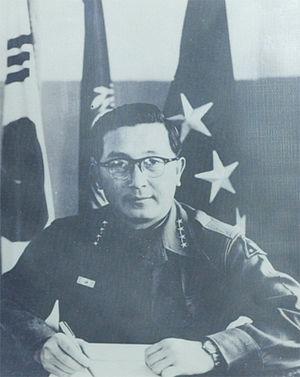
Le comité des chefs d’état-major interarmées comprend les membres les plus gradés de chaque branche principale des services des Forces armées sud-coréennes.